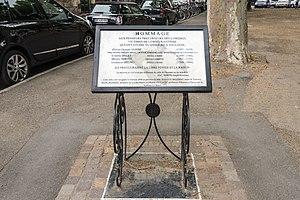
Giulio Cesare Vanini, connu aussi sous le nom de Lucilio Vanini, né en 1585 à Taurisano dans la Terre d'Otrante, et exécuté à Toulouse le 9 février 1619, est un philosophe et naturaliste italien, considéré comme l'une des références du libertinage érudit. Par les Etudes citées dans le corps de l'entrée, au § 3.2.
La place du Salin est une place du centre historique de Toulouse, en France. Elle se situe à la limite entre les quartiers des Carmes et Saint-Étienne, dans le secteur 1 de la ville. Elle appartient au secteur sauvegardé de Toulouse.